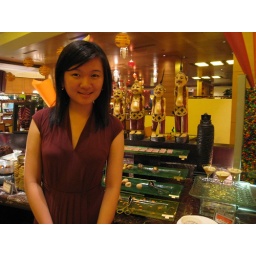
me by the dessert table of Ritz. cute dolls behind.